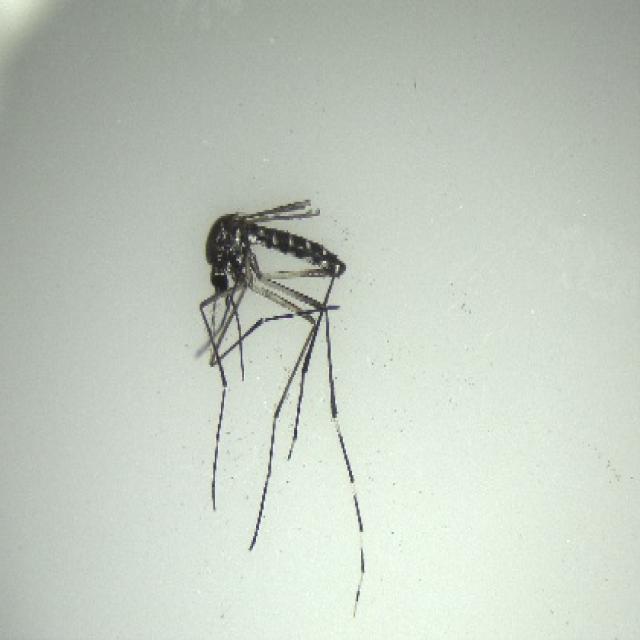
Species: aedes_albopictus